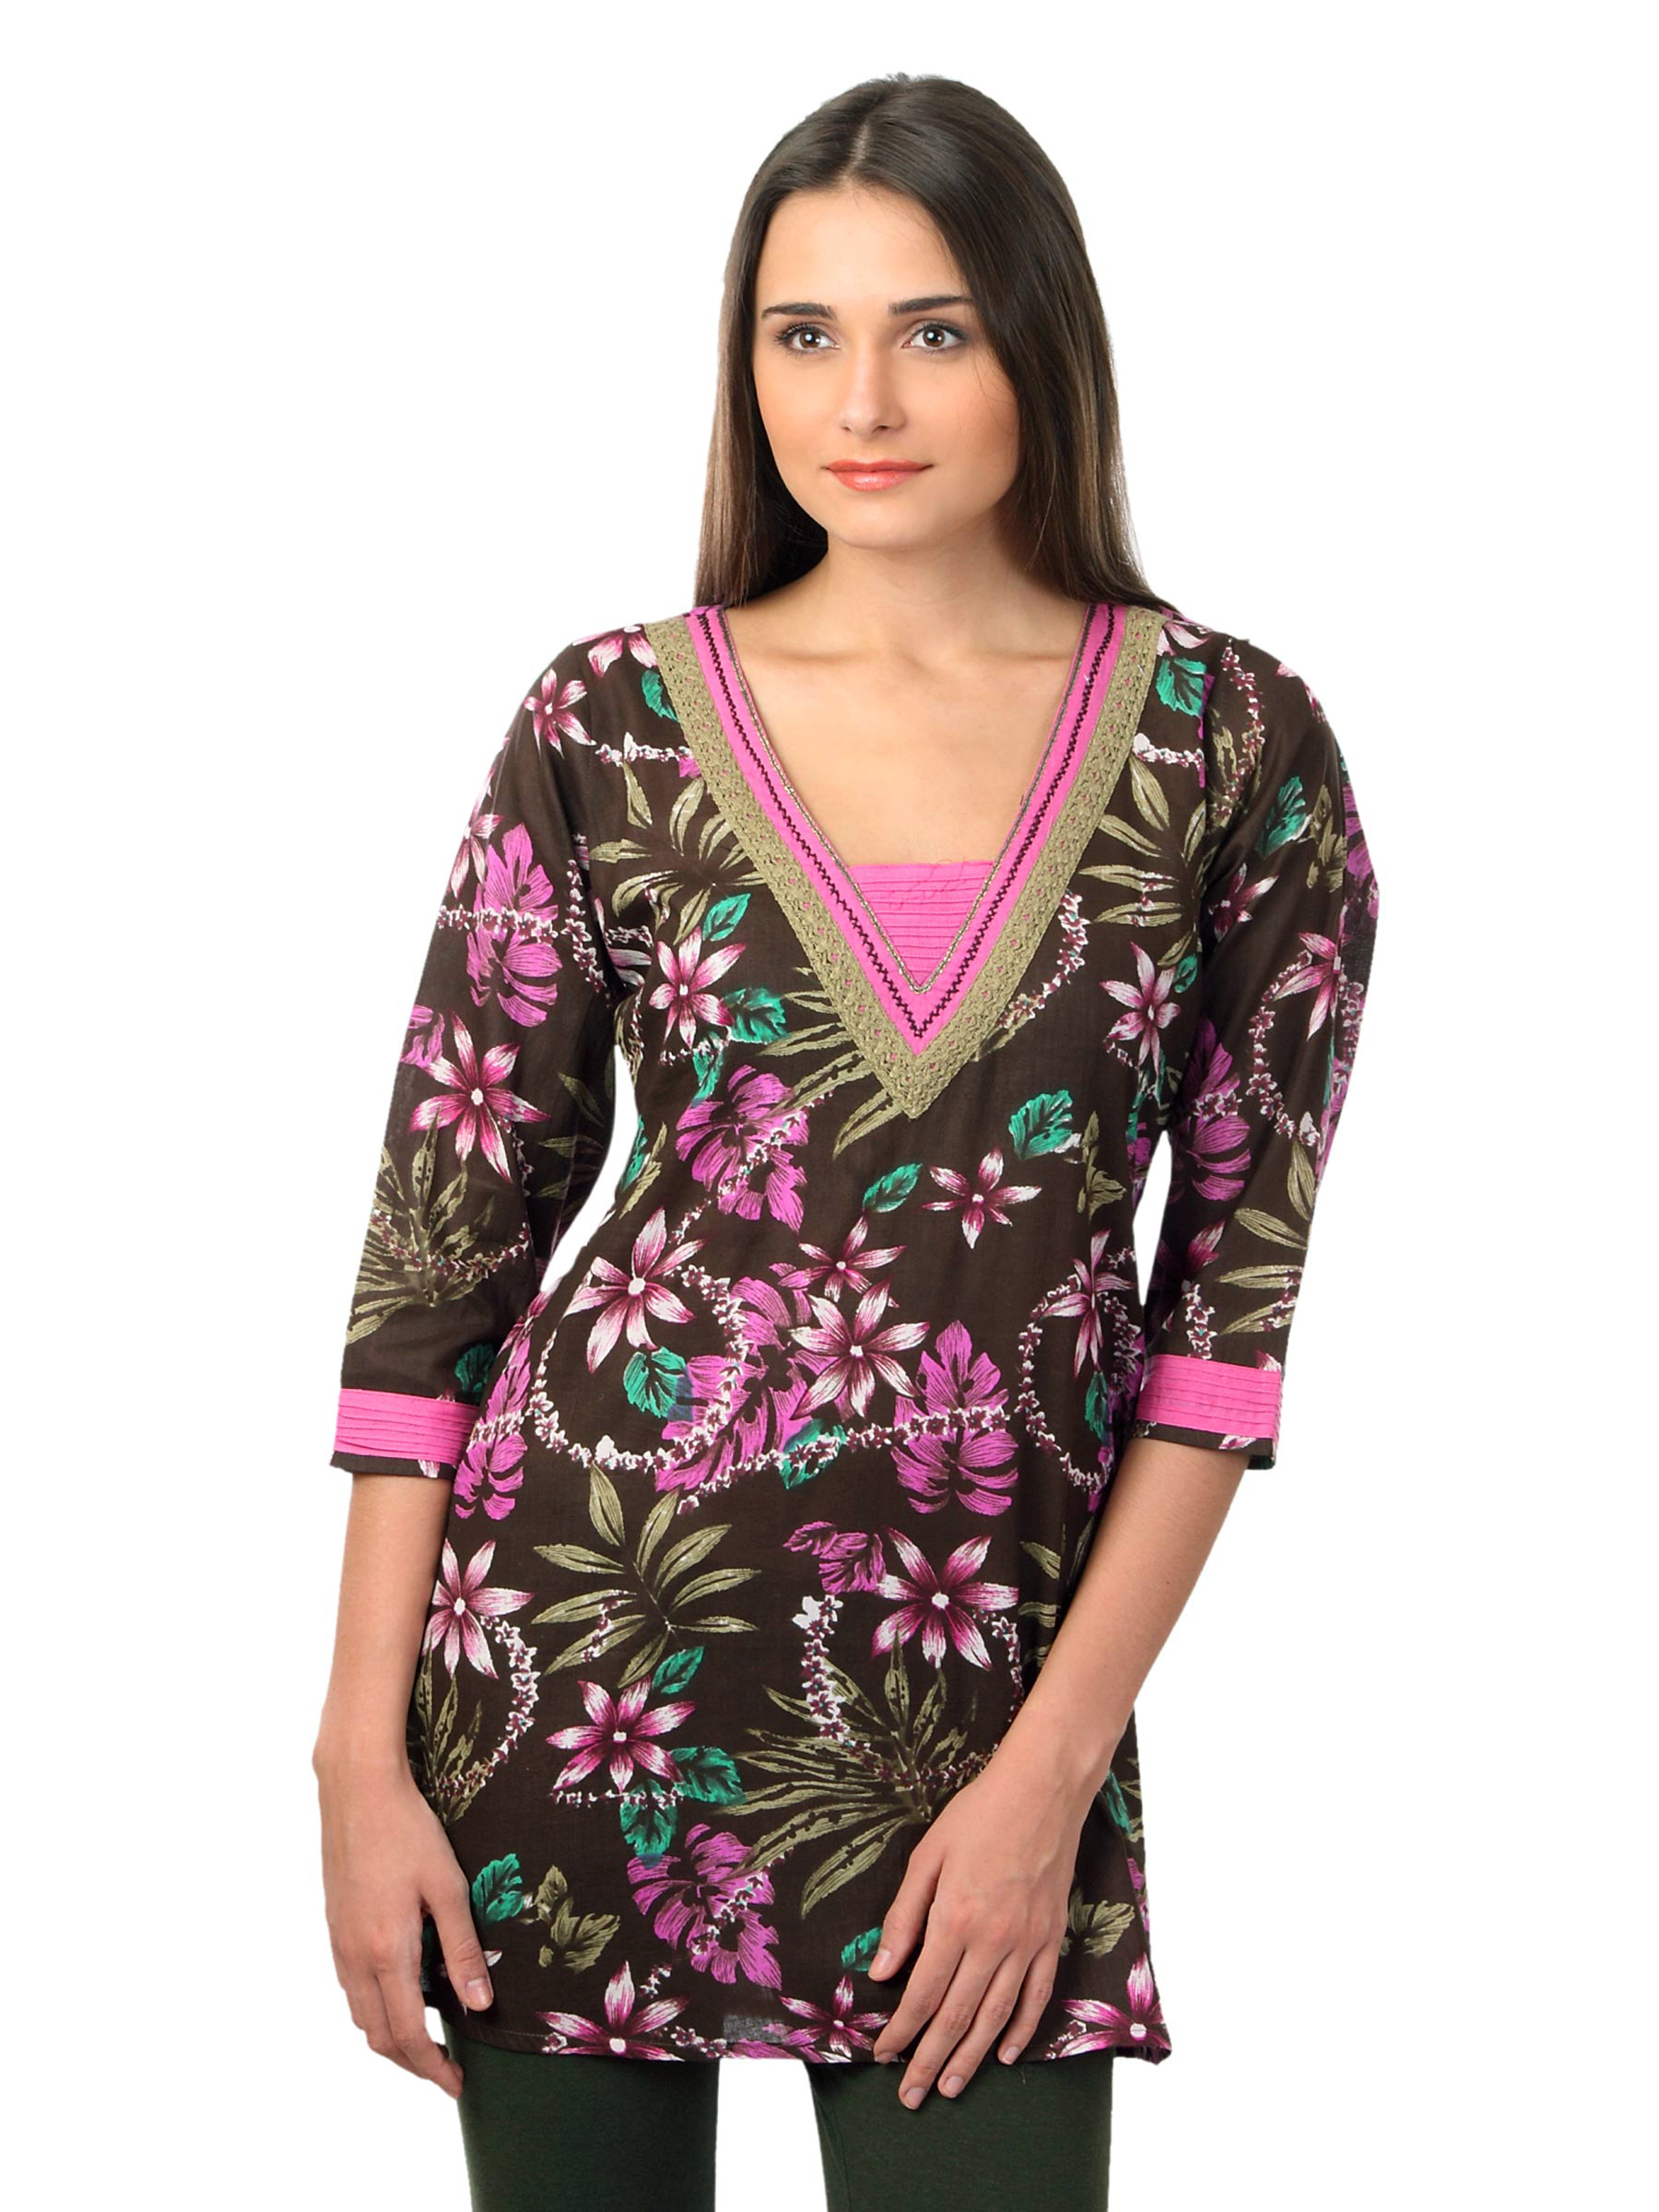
Diva Women Brown Kurti
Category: Apparel / Topwear / Kurtis
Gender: Women
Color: Brown
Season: Summer 2012
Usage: Ethnic